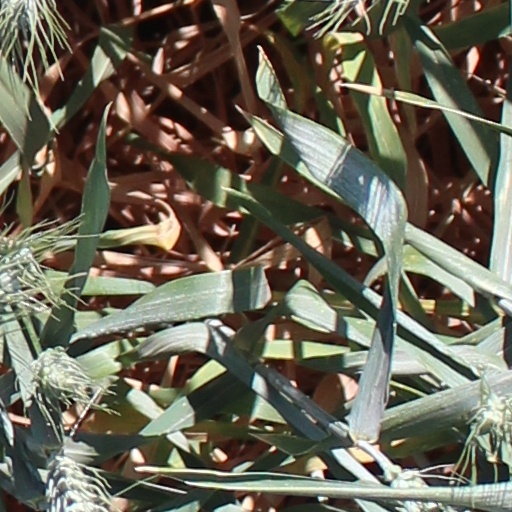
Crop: wheat